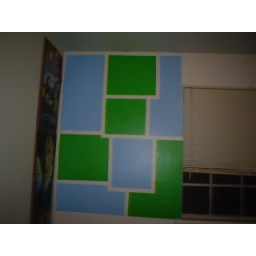
wall in bedroom  fun pattern